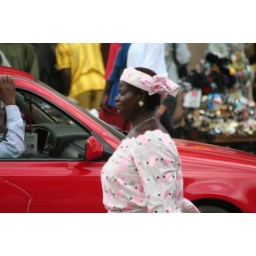
Woman in the street market in Kumasi